Bourton-on-the-Water

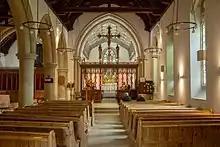
St Lawrence Church interior

The village often has more visitors than residents during the peak tourist season. Some 300,000 visitors arrive each year as compared to under 3,500 permanent residents.